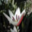
Label: tulip